Sōgosandō Station

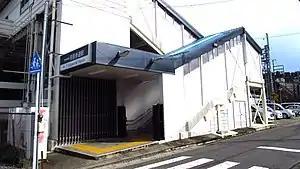
The east-side entrance to the station in July 2020

is a railway station on the Keisei Main Line in the town of Shisui, Chiba Japan, operated by the private railway operator Keisei Electric Railway. The main depot of the Keisei Main Line is located directly south of this station.